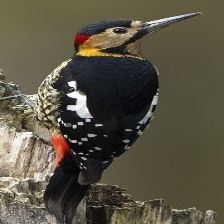
Species: DARJEELING WOODPECKER
Scientific name: DENDROCOPOS DARJELLENSIS